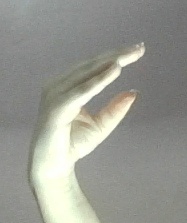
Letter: jeem